Nontrigonal pnictogen compounds

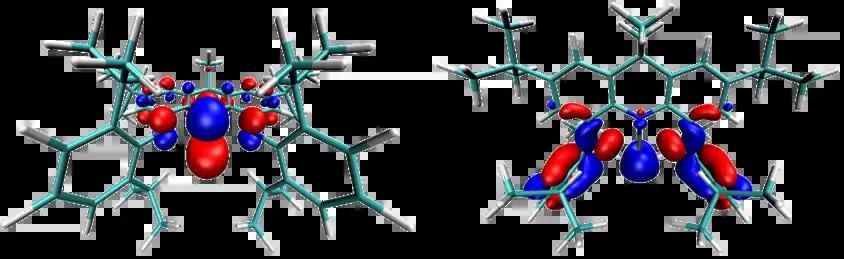
Left: LUMO of a nontrigonal phosphorus compound, which consists mainly of the empty p orbital; Right: HOMO-2 of a nontrigonal phosphorus compound, which manifests the three-center-four-electron bond

For nontrigonal bismuth compounds, a Bi(I) electronic structure could be shown to be most appropriate. Natural bond orbital (NBO) analysis reveals an s-type lone pair and a p-type lone pair at the metal, with the remaining two p orbitals being involved in one two-center-two-electron bond and one three-center-two-electron bond. The p-type lone pair NBO has less than 2 electron occupancy as it is delocalized over the ligand frame. Although considerable Bi(I) character is indicated for the Bi compound, it exhibits reactivity similar to Bi(III) electrophiles, and expresses either a vacant or a filled p orbital at Bi.